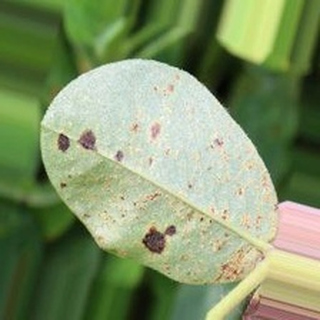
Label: groundnut_rust